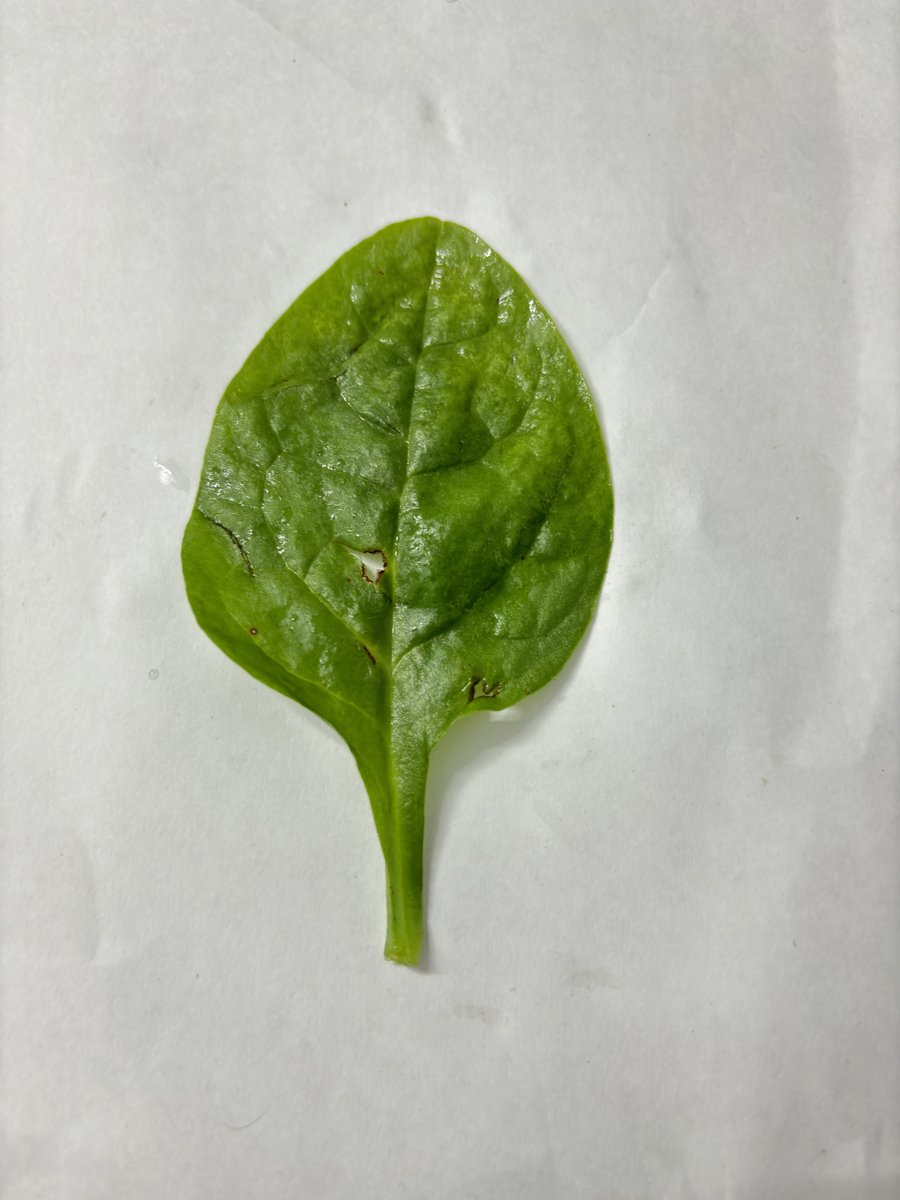
Label: Pest-Damage